Crossett Municipal Auditorium

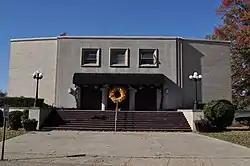

Crossett Municipal Auditorium is a historic auditorium building at 1100 Main Street in Crossett, Arkansas. The building was listed in the National Register of Historic Places on September 20, 2007.